Dorothea Chandelle

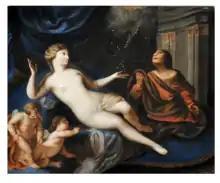
"Danaë" (1817)

Chandelle learned pastel drawing from her father and mainly created portraits, flower paintings, and religious depictions. In 1921, Lothar Brieger wrote in his work "Das Pastell": "The most outstanding native Frankfurt pastel painters are Andreas Joseph Chandelle and his daughter Dorothea".